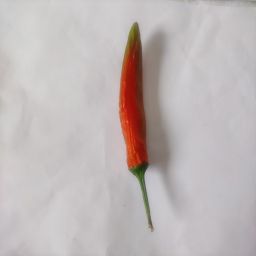
Crop: New Mexico Green Chile
Quality: Old